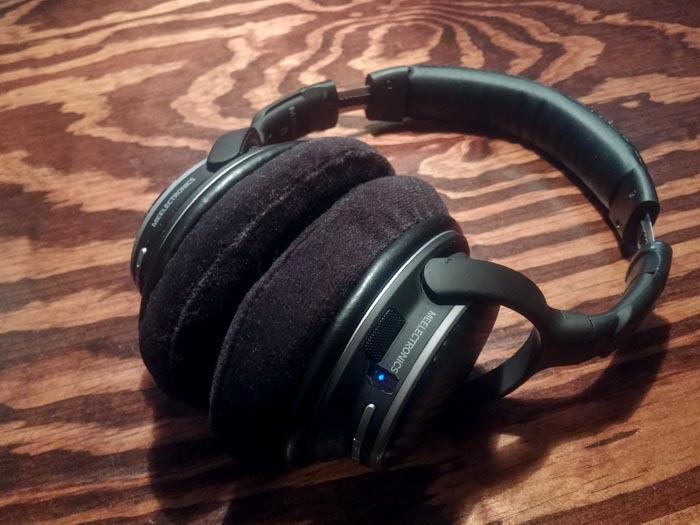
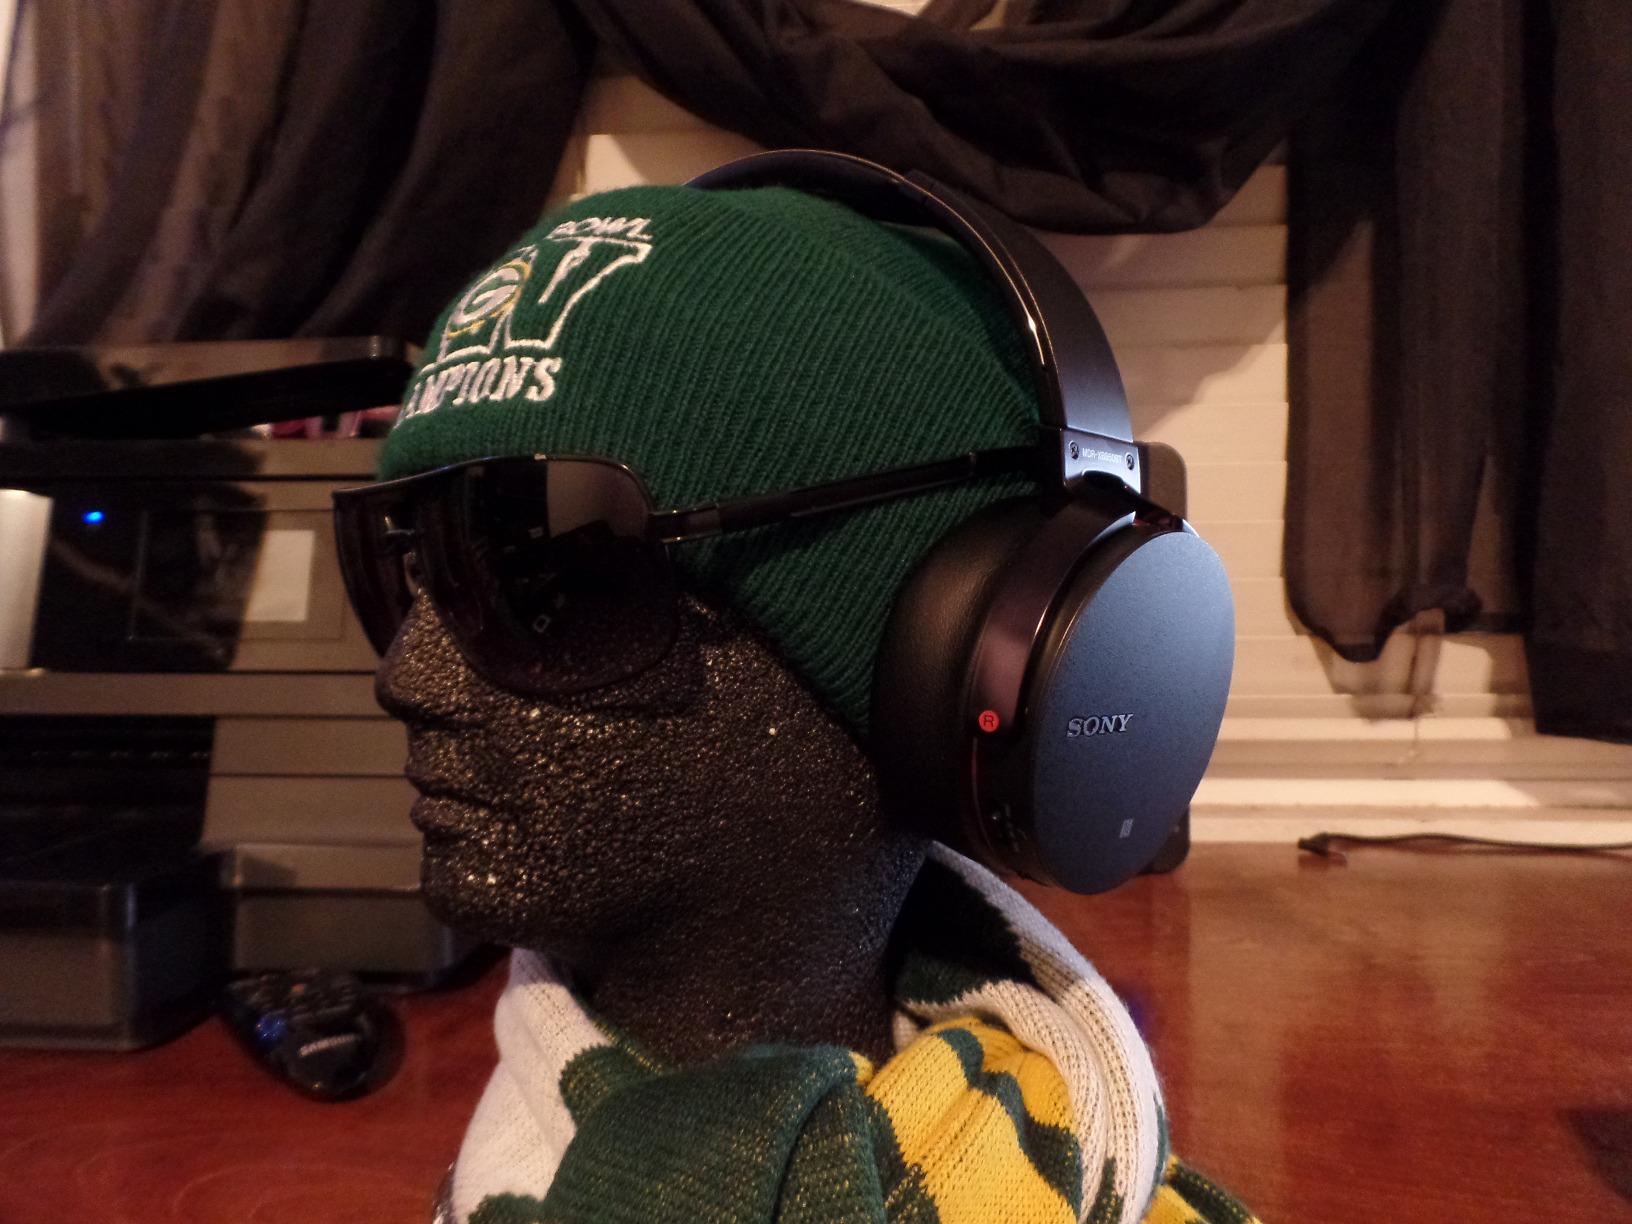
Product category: headphones
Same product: no